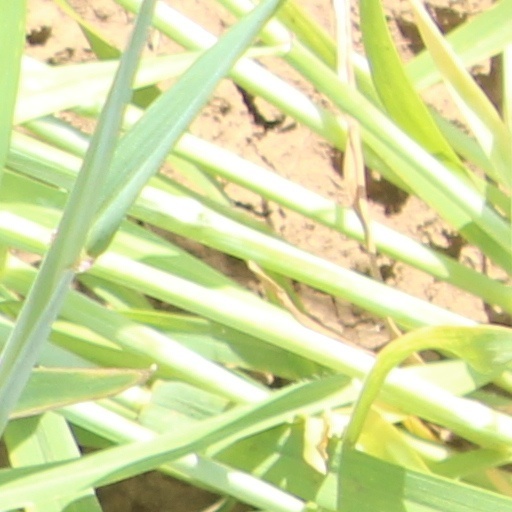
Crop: wheat